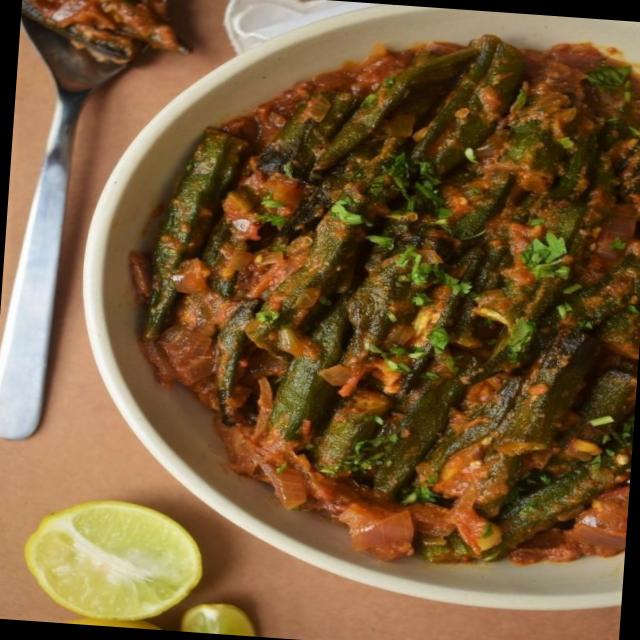
Dish: bhindi_masala